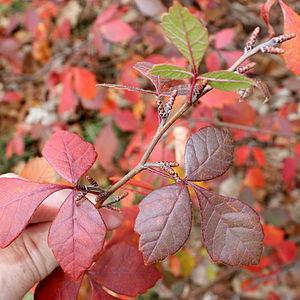
Rhus aromatica, ou sumac aromatique est un arbrisseau à feuilles caduc, une espèce de sumacs de la famille des Anacardiaceae.